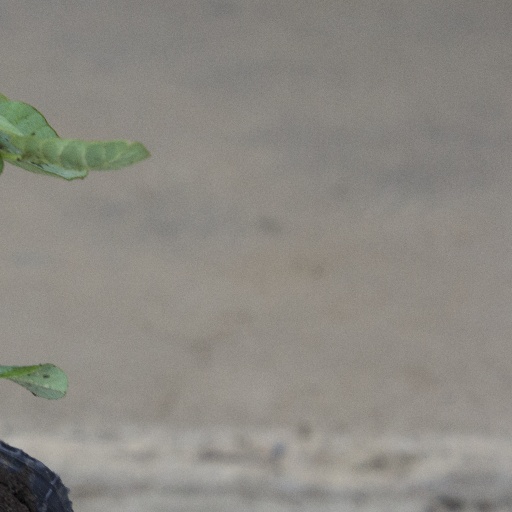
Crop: soybean